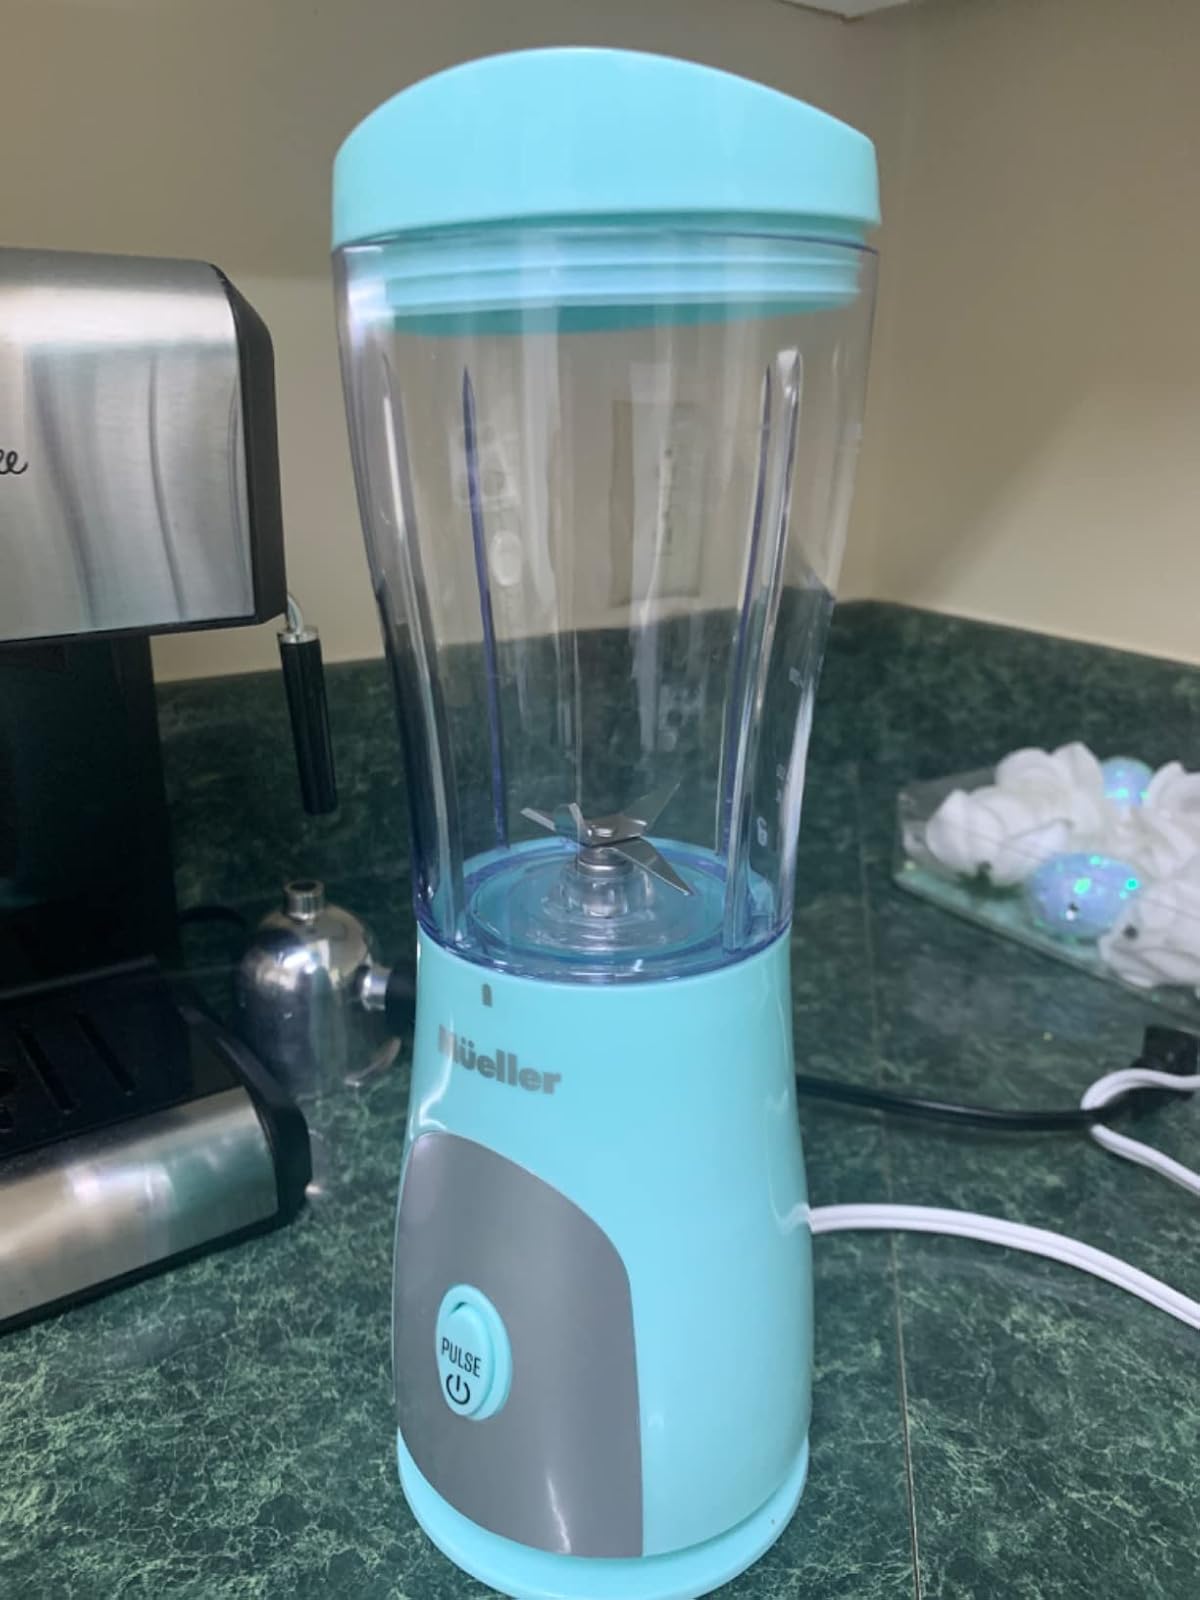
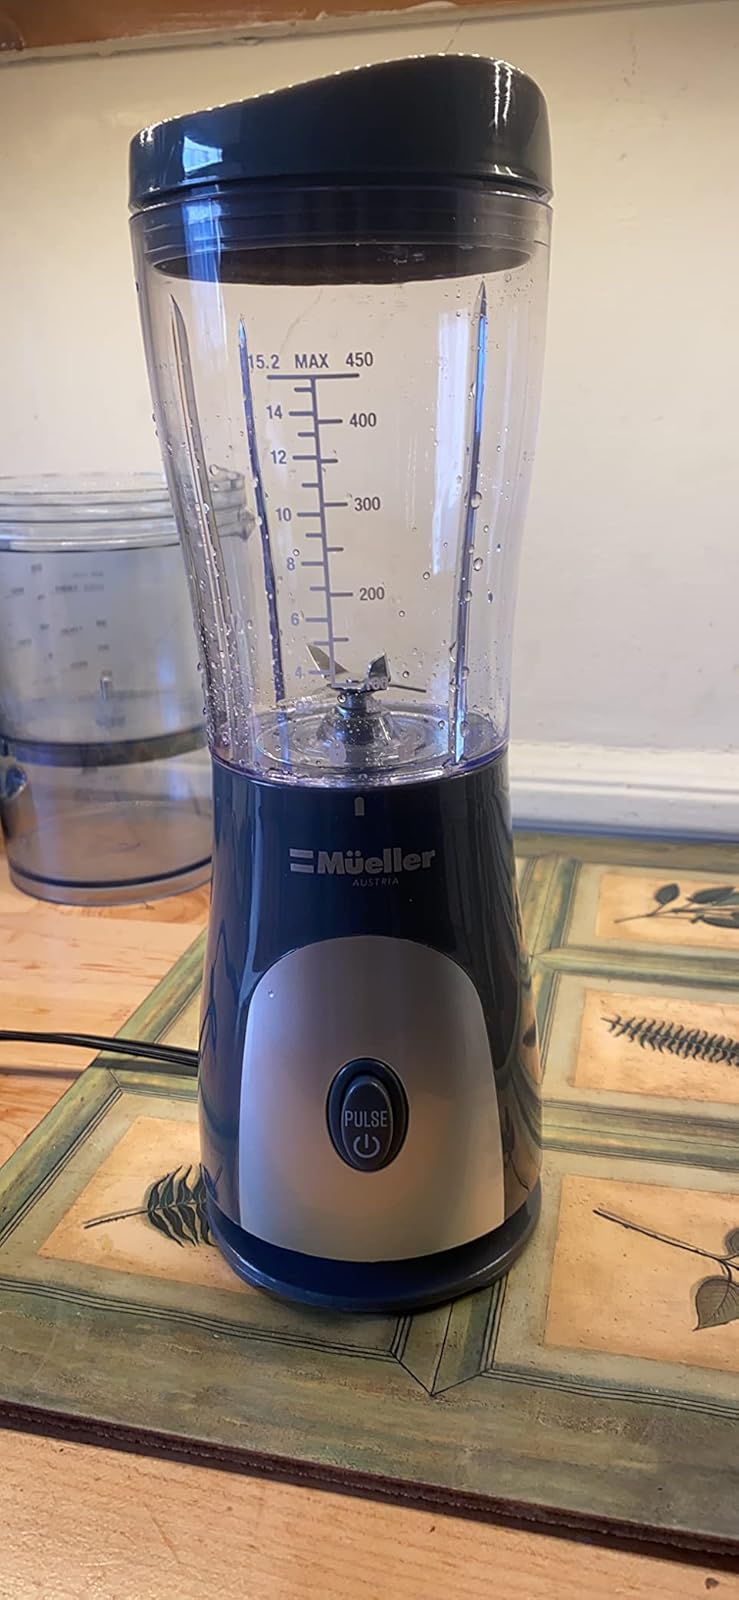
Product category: items_blender
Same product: no